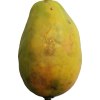
Label: papaya